Wyoming Catholic College

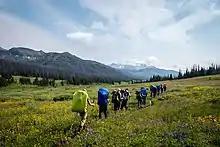
Freshmen hike in the Teton Mountains during a three-week backpacking course.

In 2003, then-bishop of Wyoming David Ricken expressed interest in having a Catholic college in Wyoming. Together with a parish priest of the Diocese of Cheyenne, Robert Cook, and Robert Carlson, a Wyoming college professor and a former student of John Senior, the bishop began forming plans to found the college. In 2004 and 2005, Lander Wyoming was selected as the location, and Carlson wrote the philosophical vision statement of the college. On July 11, 2005, Wyoming Catholic College incorporated in the state of Wyoming with Cook as president and Carlson as academic dean.